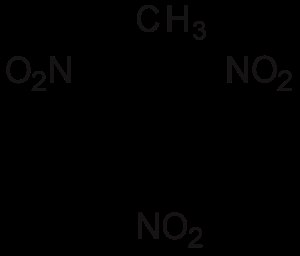
Trotyl
Trotylmolekyle.
Trotyl eller 2,4,6-trinitrotoluen er en organisk forbindelse med sumformlen C₇H₅N₃O₆, hvilket også kan skrives som C₆H₂(NO₂)₃CH₃.